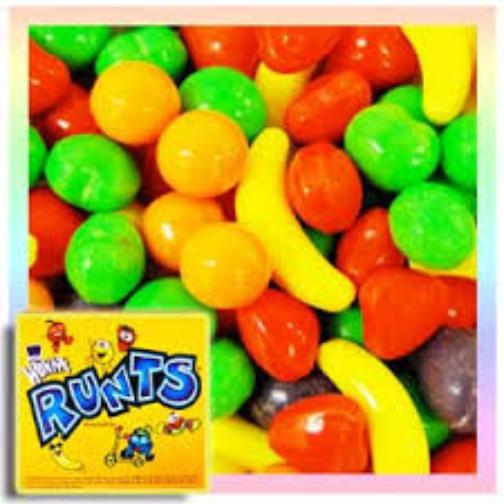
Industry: Food